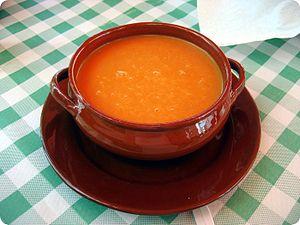
Le gaspacho est un potage à base de légumes crus mixés servi froid, très répandu dans le sud de l'Espagne et le sud du Portugal.
Femmes au bord de la crise de nerfs est un film espagnol réalisé par Pedro Almodóvar, sorti en 1988.